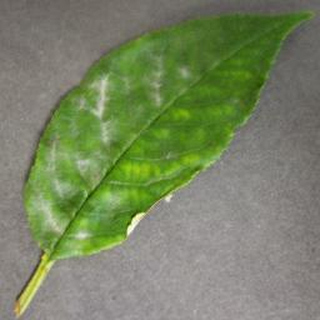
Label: cherry_powdery_mildew